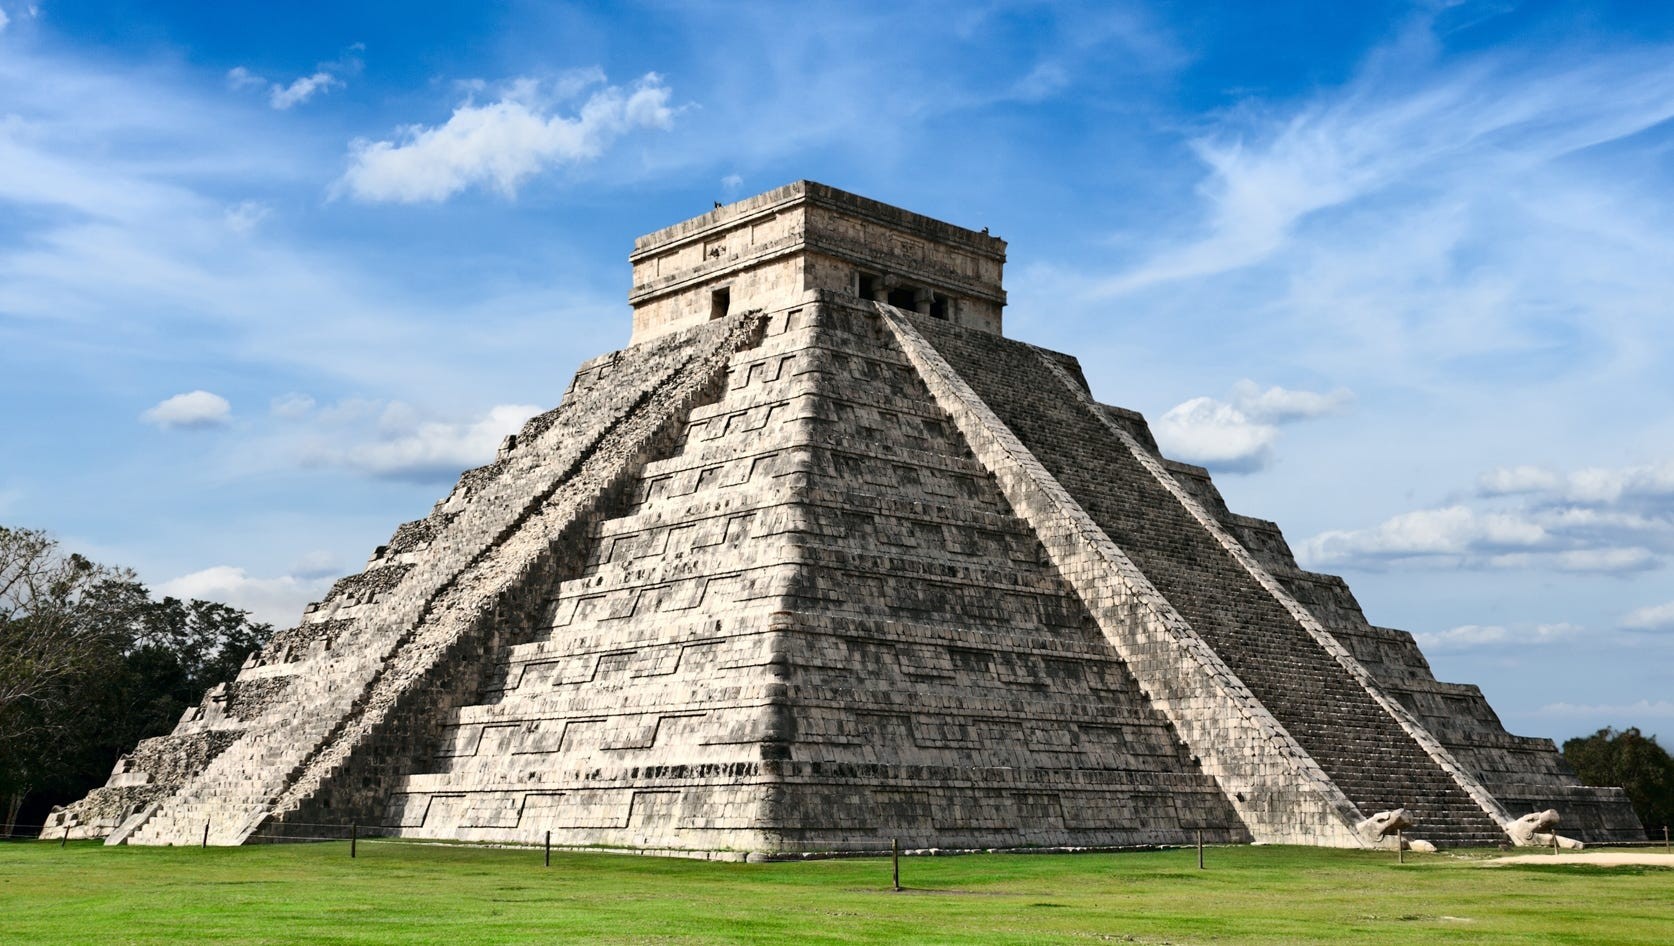
Landmark: Chichen Itza